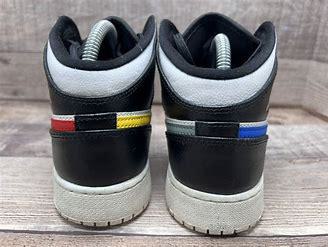
Brand: Jordan
Model: Air 1 Mid Retro Basketball